Jars of Clay

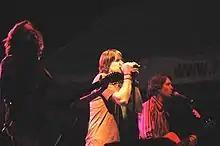
Jars of Clay performing at The University of Texas at Austin

The band signed with Essential Records and started recording their first full-length studio album, "Jars of Clay". Adrian Belew, of progressive rock band King Crimson, heard the band and offered to produce, leading to him producing two songs: "Liquid" and "Flood". The band's self-titled debut released in 1995. When the single "Flood" began to climb the charts on mainstream radio stations, Silvertone Records (Essential's parent company) started to heavily promote the song, turning it into one of the biggest mainstream hits ever by a band on a Christian label. The album has since reached multi-platinum certification according to the RIAA. "Flood" peaked at No. 37 on the "Billboard" Hot 100 and No. 12 on the "Billboard" Modern Rock chart, and was the band's only secular radio hit.